Mikoyan MiG-29

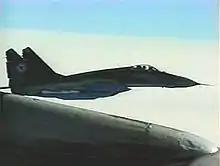
A North Korean MiG-29 intercepting a USAF RC-135S in 2003

Beginning in 1993, the German MiGs were stationed with JG73 ""Steinhoff"" in Laage near Rostock. During the service in the German Air Force, one MiG-29 ("29+09") was destroyed in an accident on 25 June 1996 due to pilot error. By 2003, German Air Force pilots had flown over 30,000 hours in the MiG-29. In September 2003, 22 of the 23 remaining machines were sold to the Polish Air Force for the symbolic price of €1 per item. The last aircraft were transferred in August 2004. The 23rd MiG-29 ("29+03") was put on display at Laage.